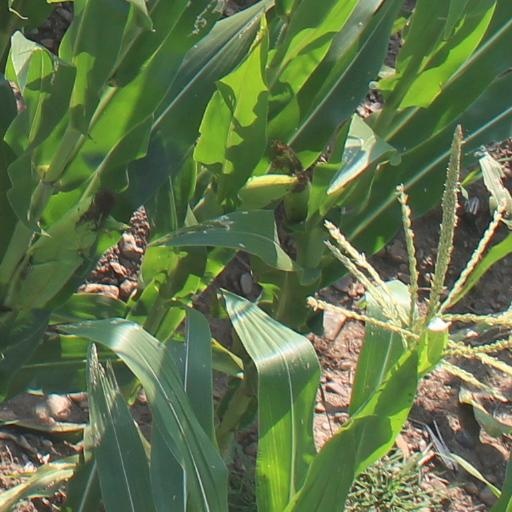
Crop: maize; corn